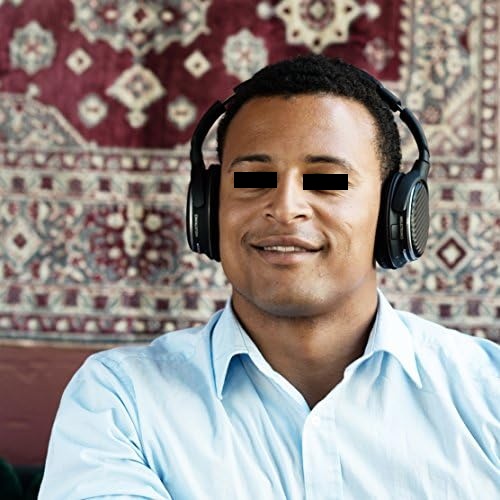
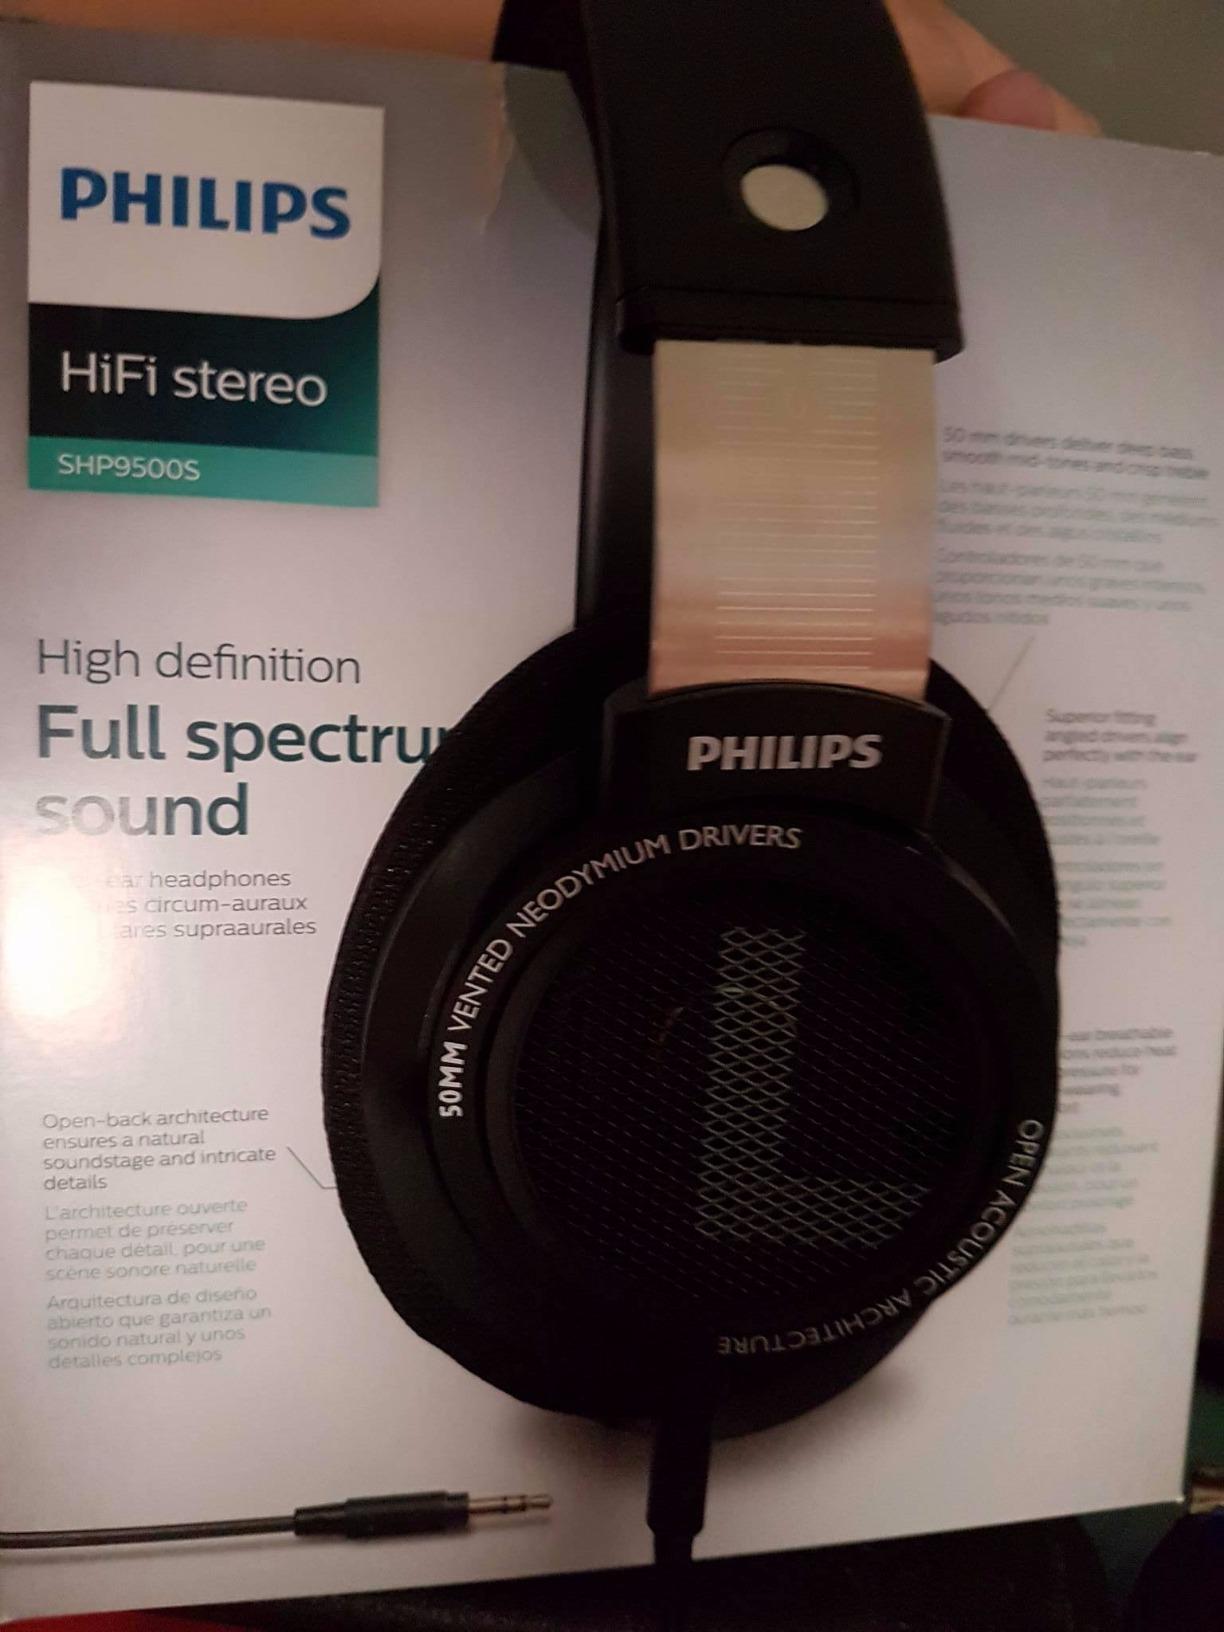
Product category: headphones
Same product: no